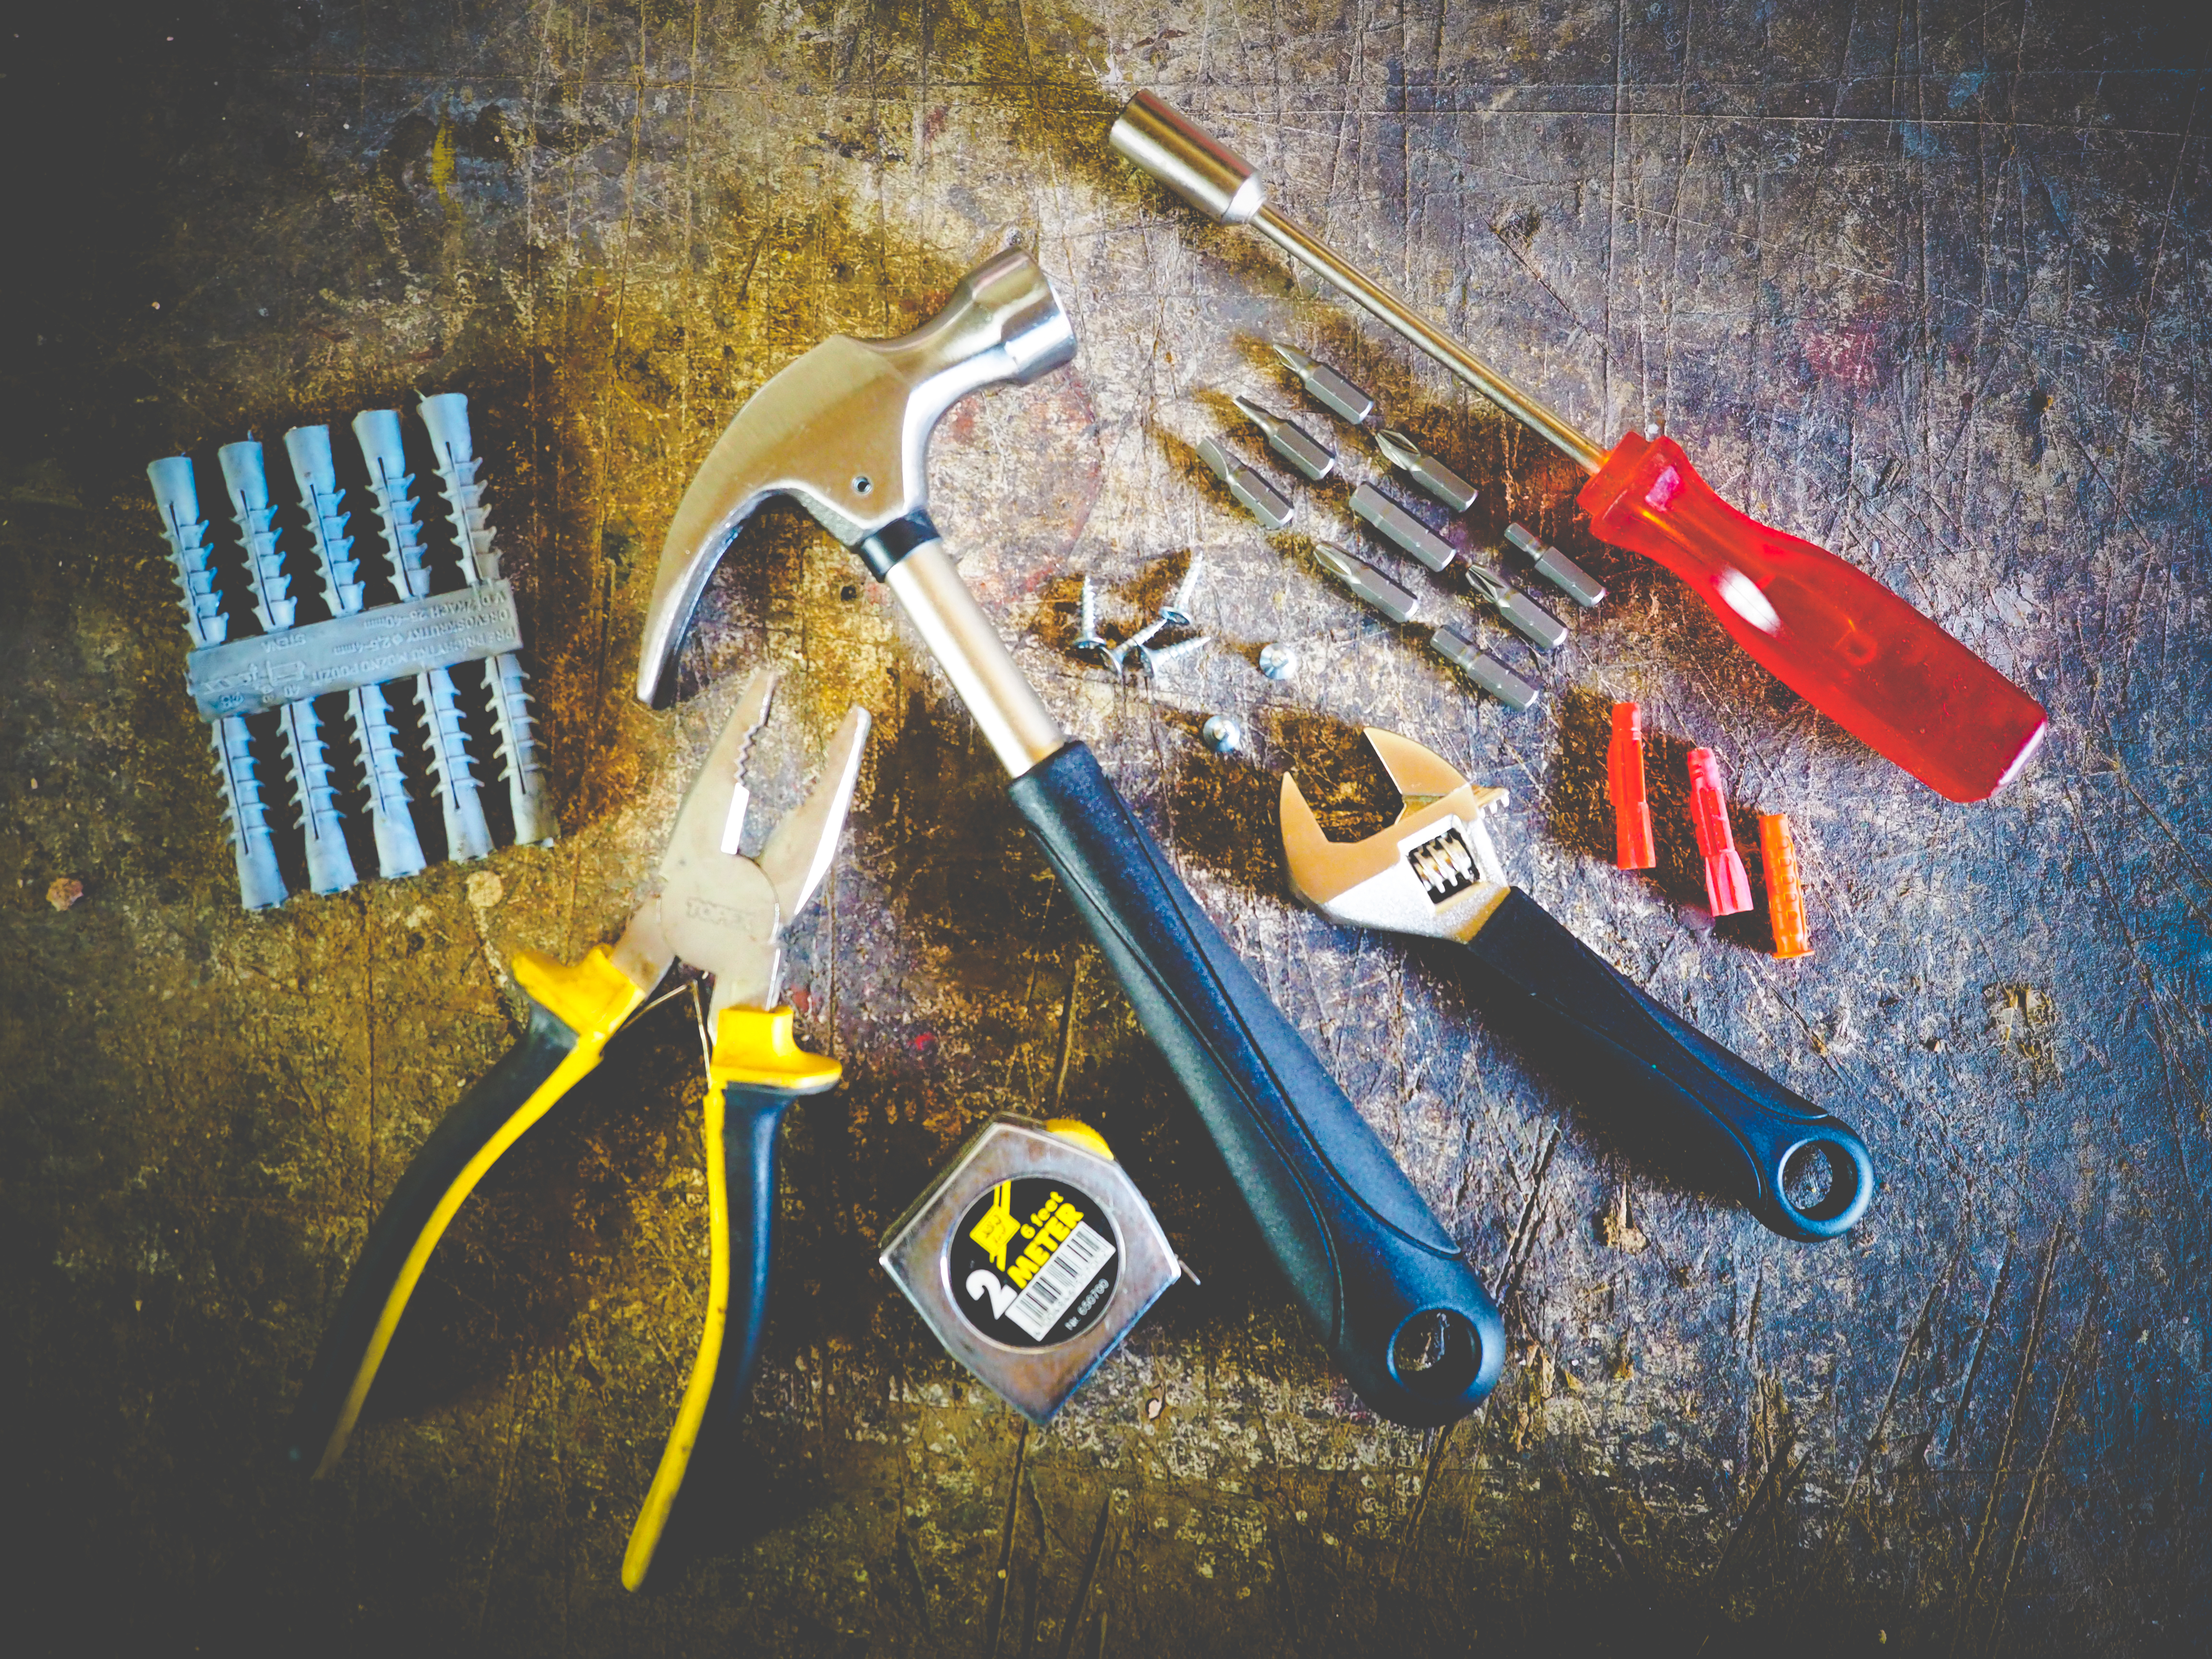
hammer, painting, art, illustration, tools, wrench, pliers, screwdriver, screws, hand tools